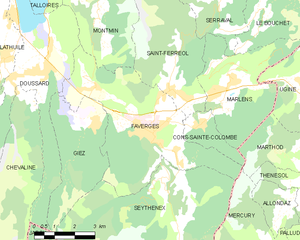
Carte des communes françaises Faverges
Faverges est une ancienne commune française située dans le Sud du département de la Haute-Savoie en région Auvergne-Rhône-Alpes. Centre urbain de la communauté de communes du pays de Faverges, la commune comptait 6 968 habitants en 2013, ce qui en fait la dix-neuvième ville haut-savoyarde. La commune se situe en amont du lac d'Annecy, dans la vallée de Faverges, passage naturel entre la cluse d'Annecy et la combe de Savoie.